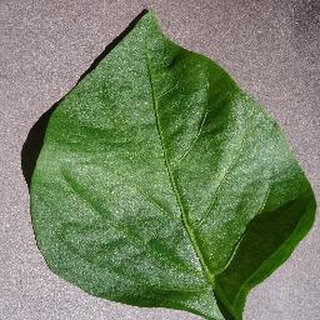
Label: healthy_bell_pepper